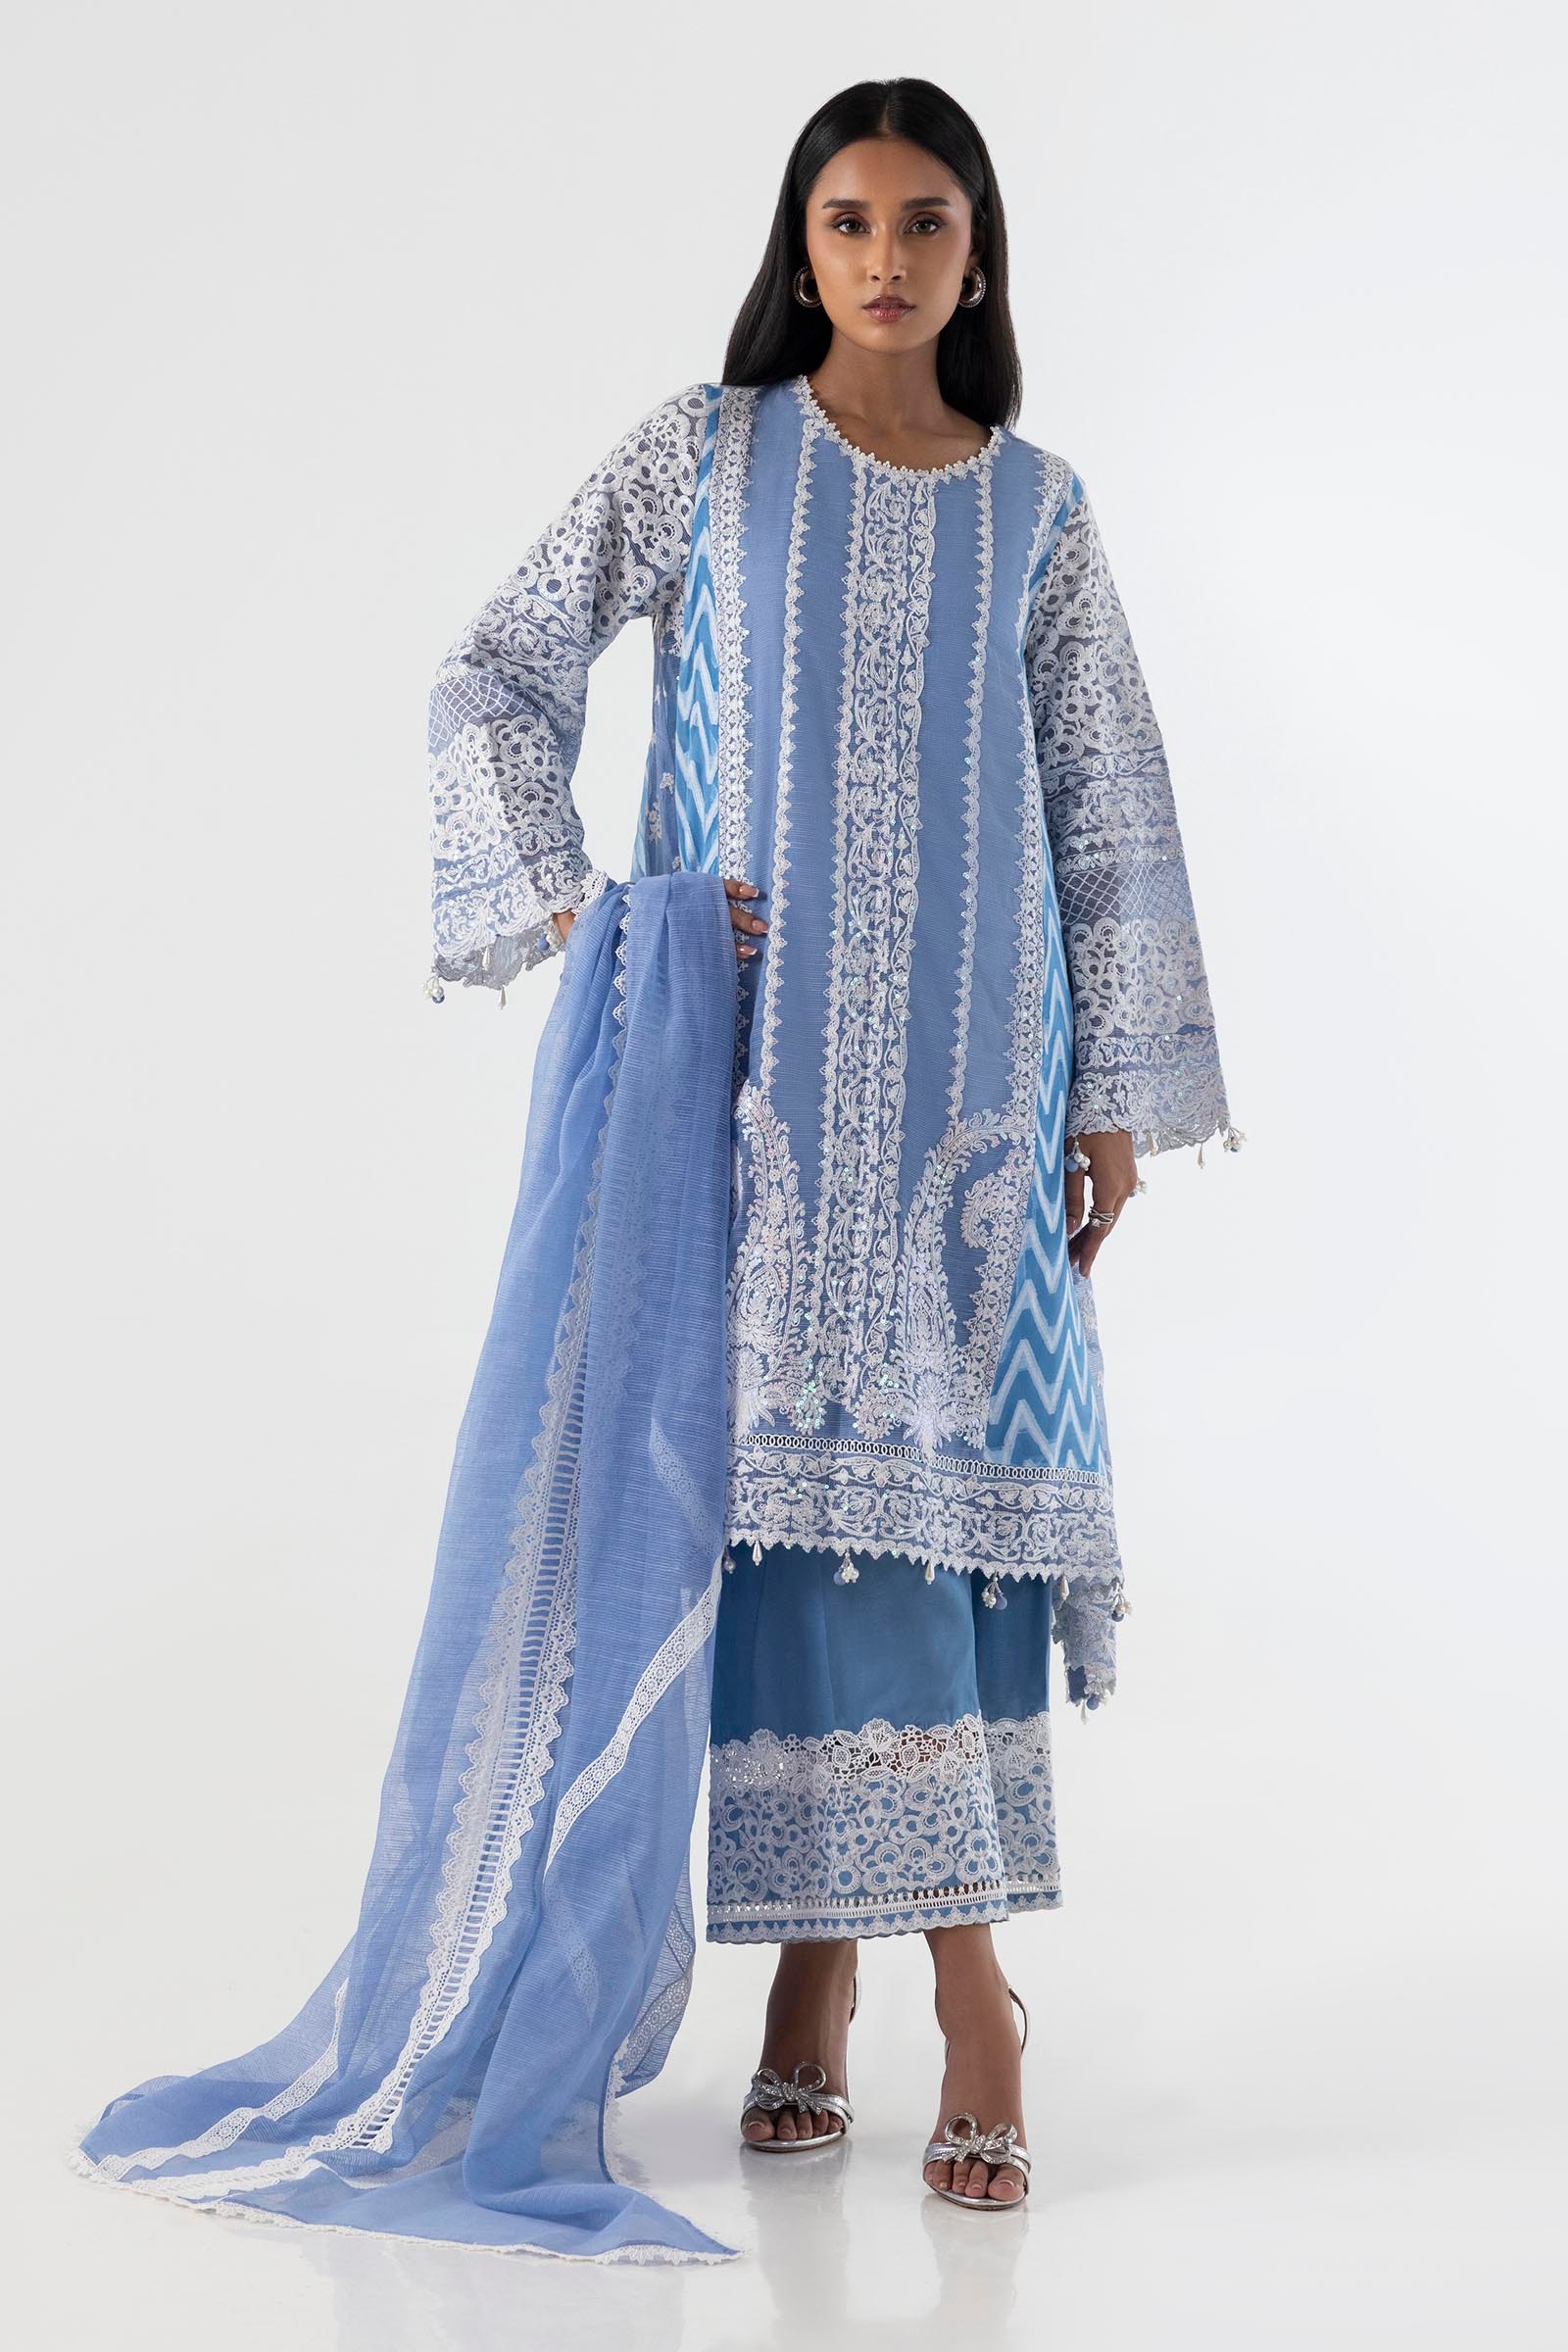
blue embroidered cotton suit